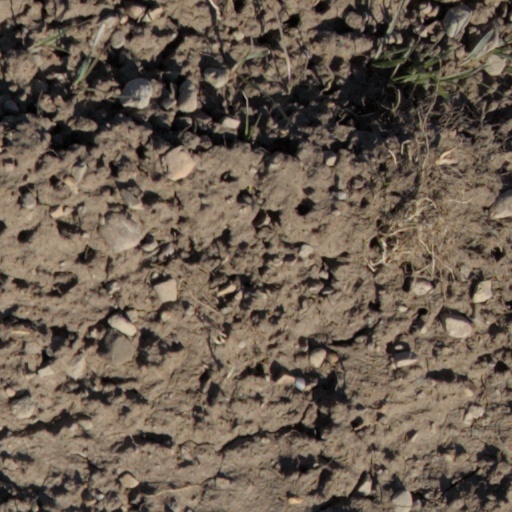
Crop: wheat